Orlando Wines

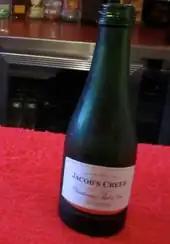
A bottle of Jacob's Creek Chardonnay Pinot Noir

Jacob's Creek is an Australian wine brand that is exported to over 60 countries. It is produced by Pernod Ricard in the small township of Rowland Flat in the Barossa Valley. In 1847, Johann Gramp, the founder of Orlando Wines, planted some of the first grape vines in the Barossa Valley along the banks of Jacob's Creek. Over a century later, in 1976, a 1973-vintage Shiraz Cabernet Malbec became the first wine to be released under the Jacob's Creek label.